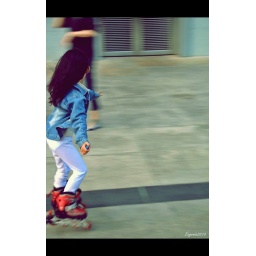
caught this girl yesterday while walking near a mall.